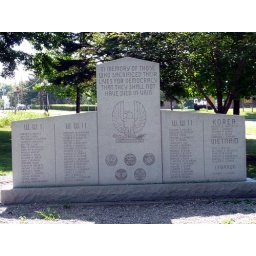
Memorial monument for World War I, World War II, Korea, Vietnam and Lebanon on the town green in St. Albans, Vermont